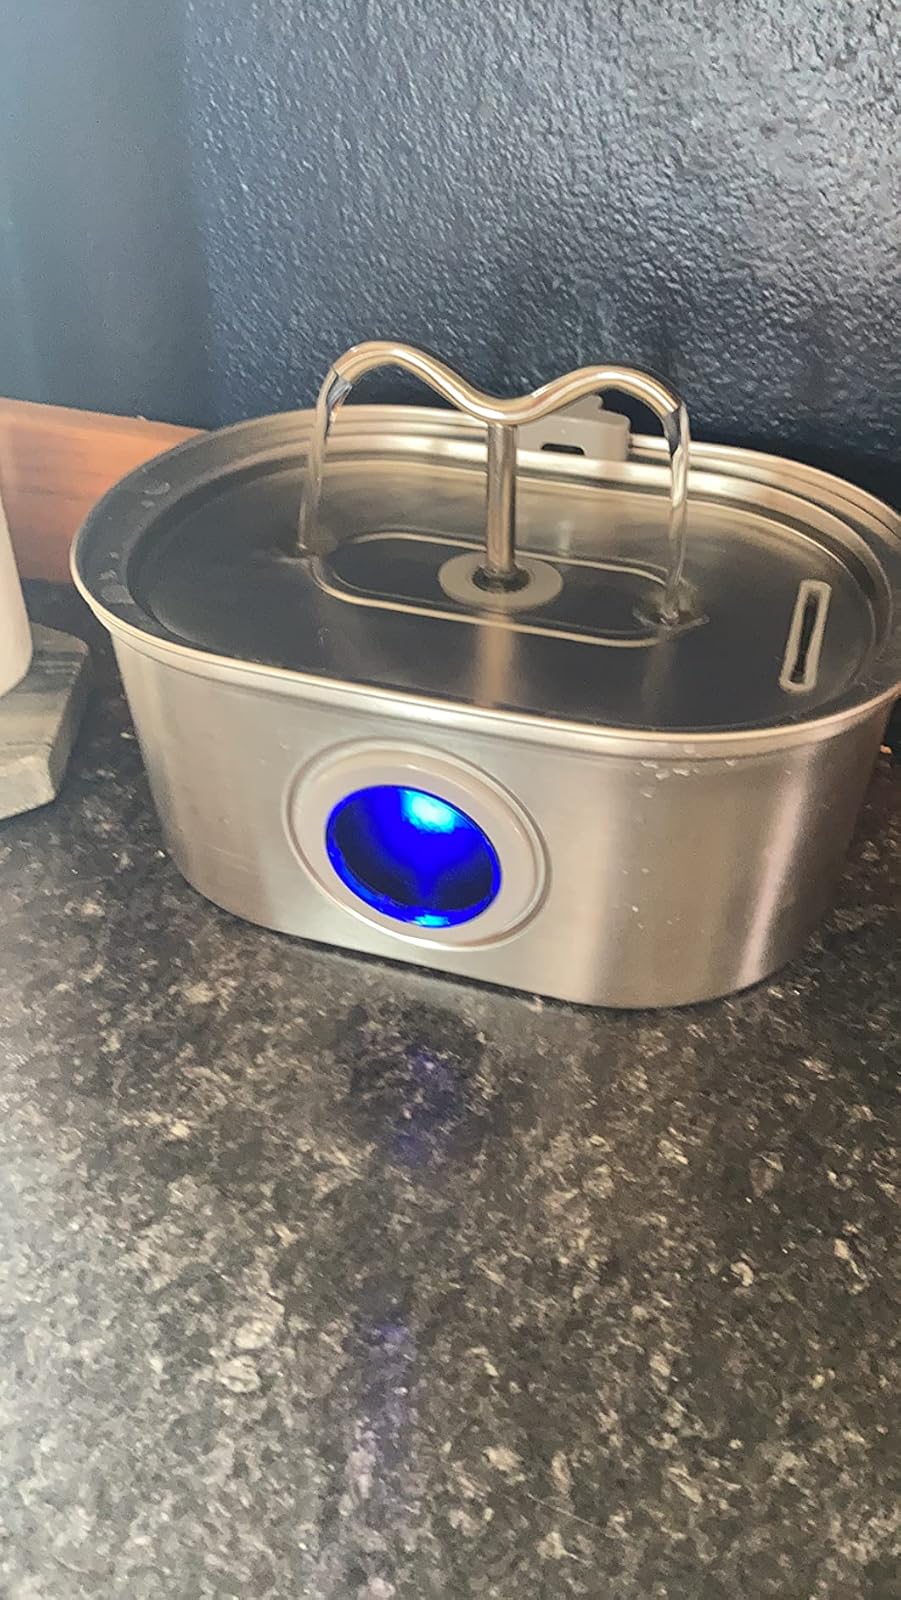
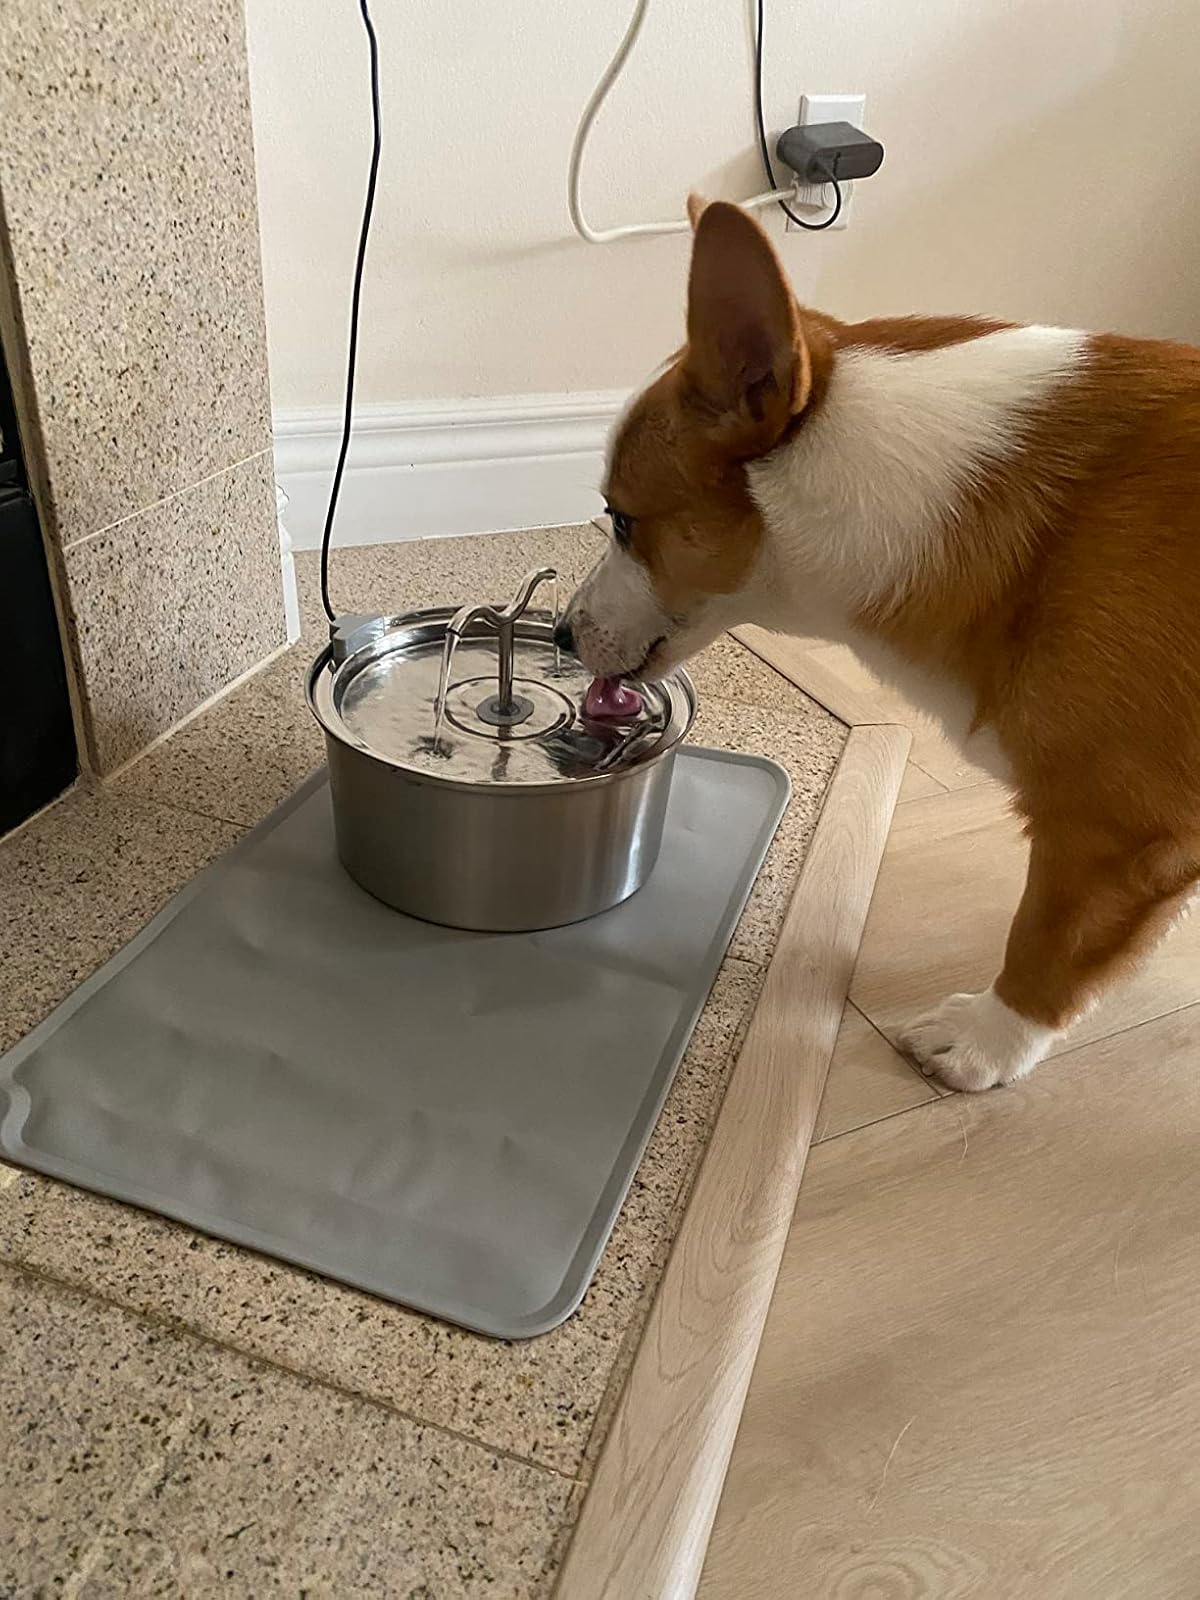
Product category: items_bowl
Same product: no